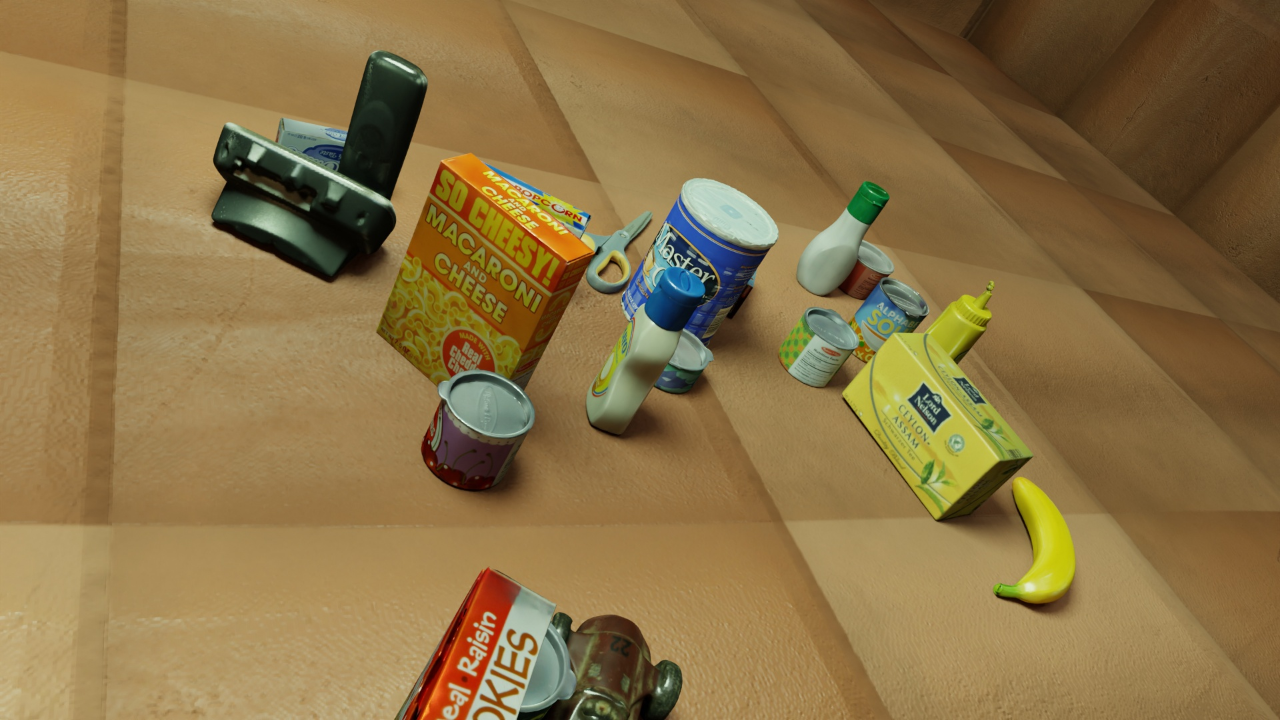
Question:
What are the five normalized (x, y) points between 0 and 1 in the image that outline the grasp plane for the packaging design of cream cheese? Your answer should be as Grasp center: [], Left finger base: [], Right finger base: [], Left finger tip: [], Right finger tip: [].
Answer: Grasp center: [0.255469, 0.15], Left finger base: [0.246094, 0.125], Right finger base: [0.265625, 0.176389], Left finger tip: [0.242188, 0.195833], Right finger tip: [0.260937, 0.254167]